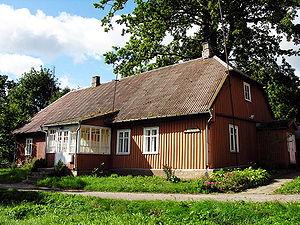
Šatrijos Ragana était une écrivaine lituanienne.